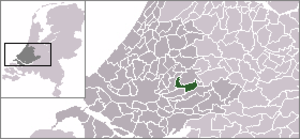
Bergambacht est un village et une commune néerlandaise, en province de Hollande-Méridionale. La commune est située sur le Lek, dans le sud du Krimpenerwaard.